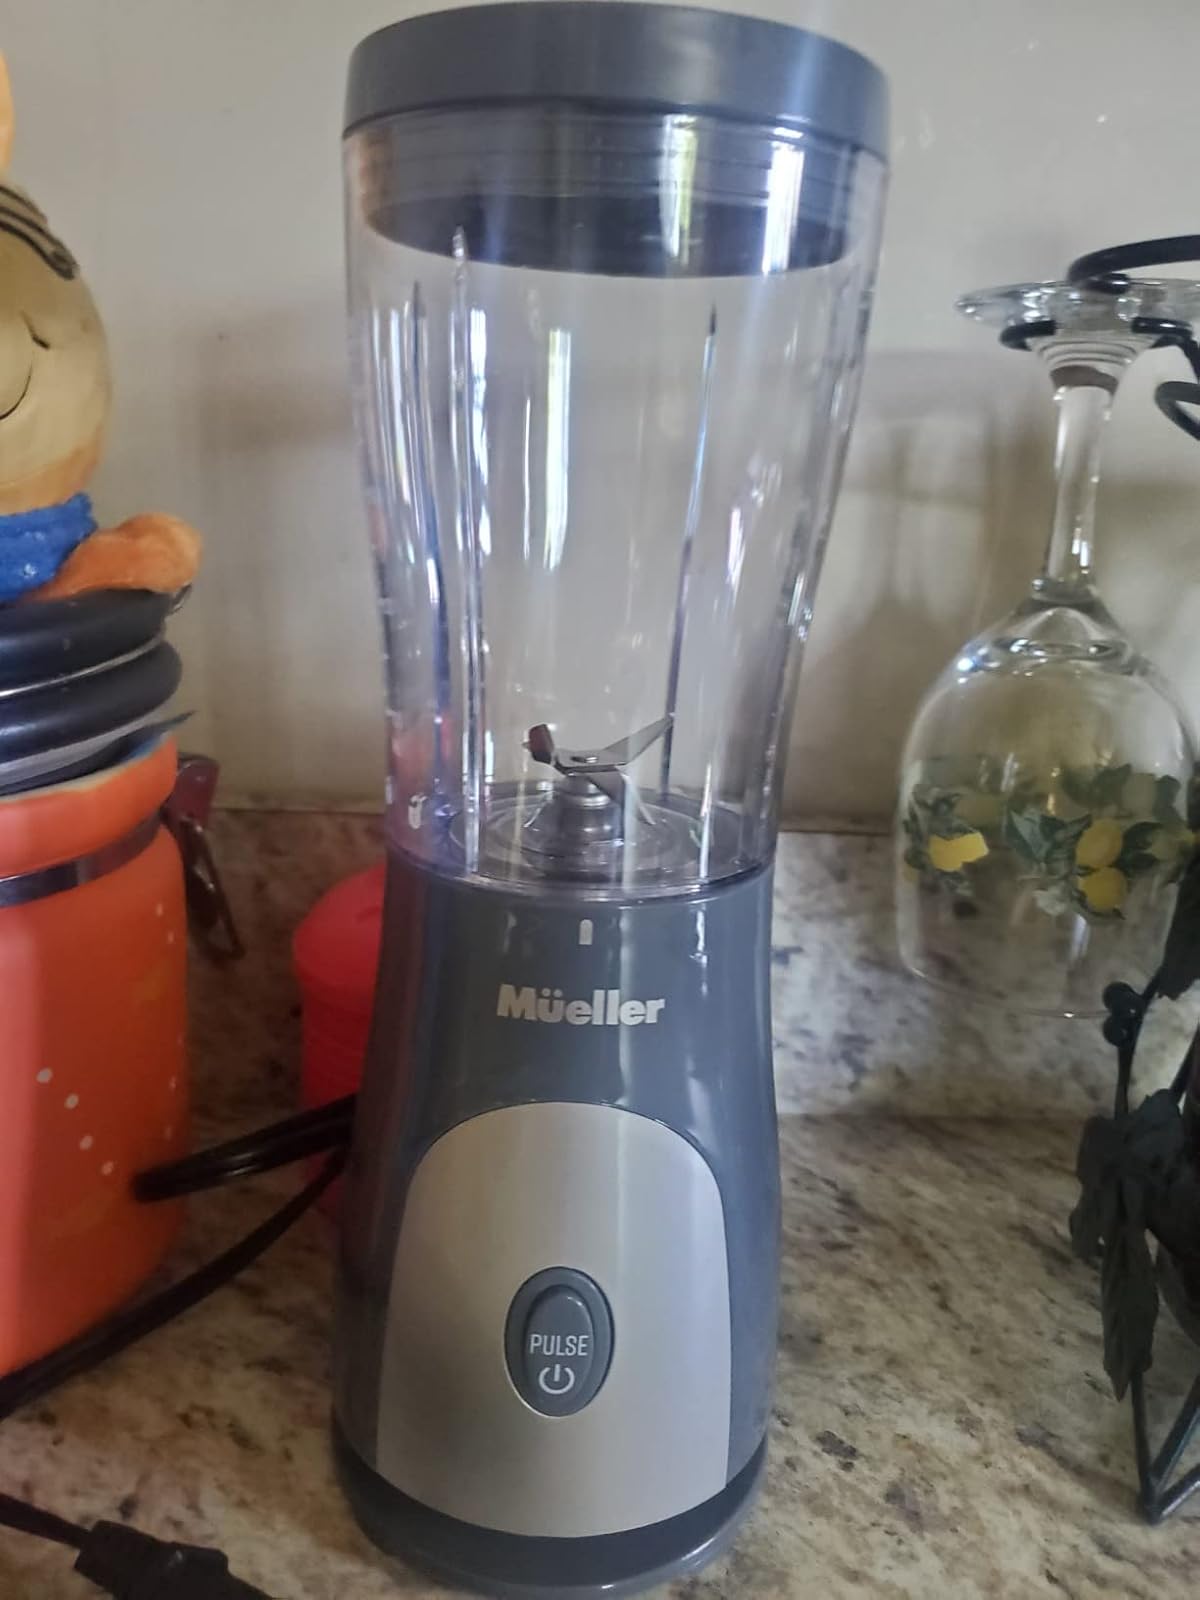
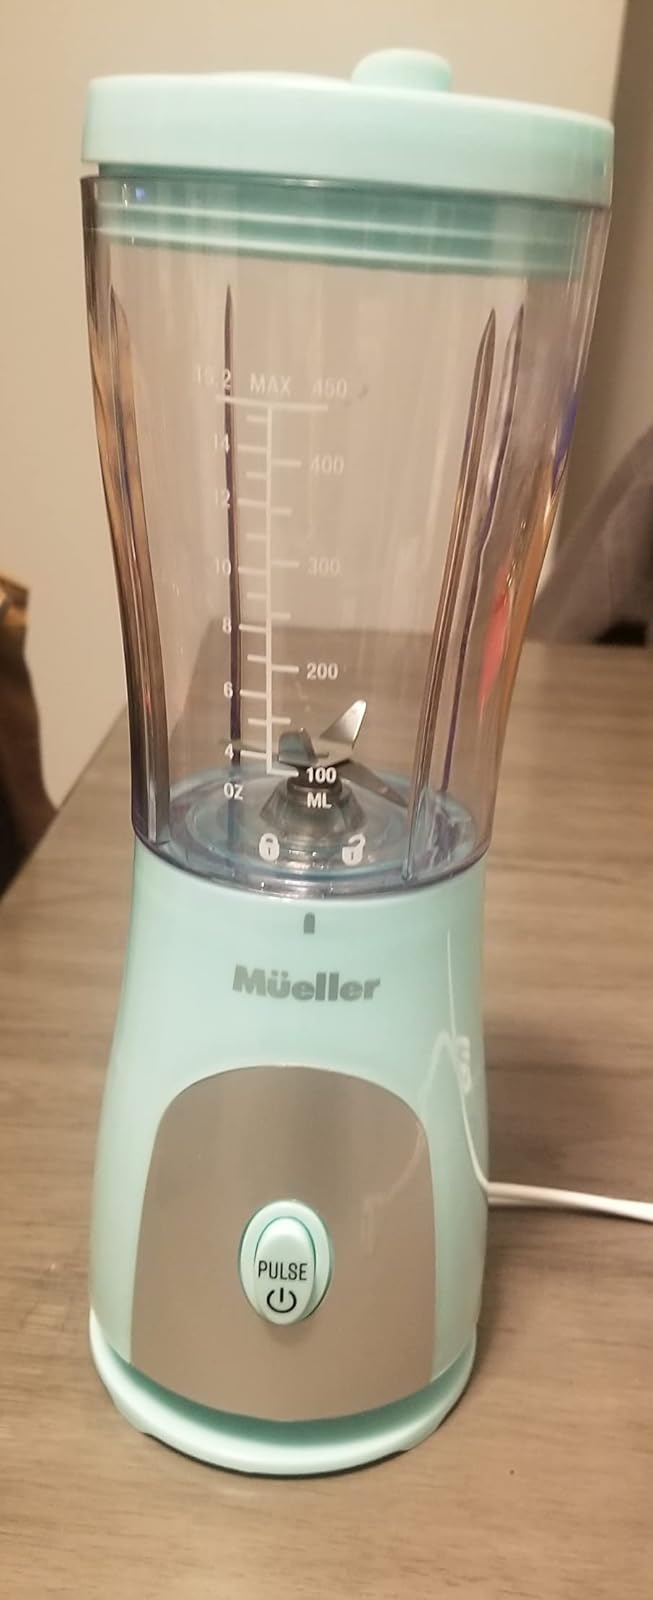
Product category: items_blender
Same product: no